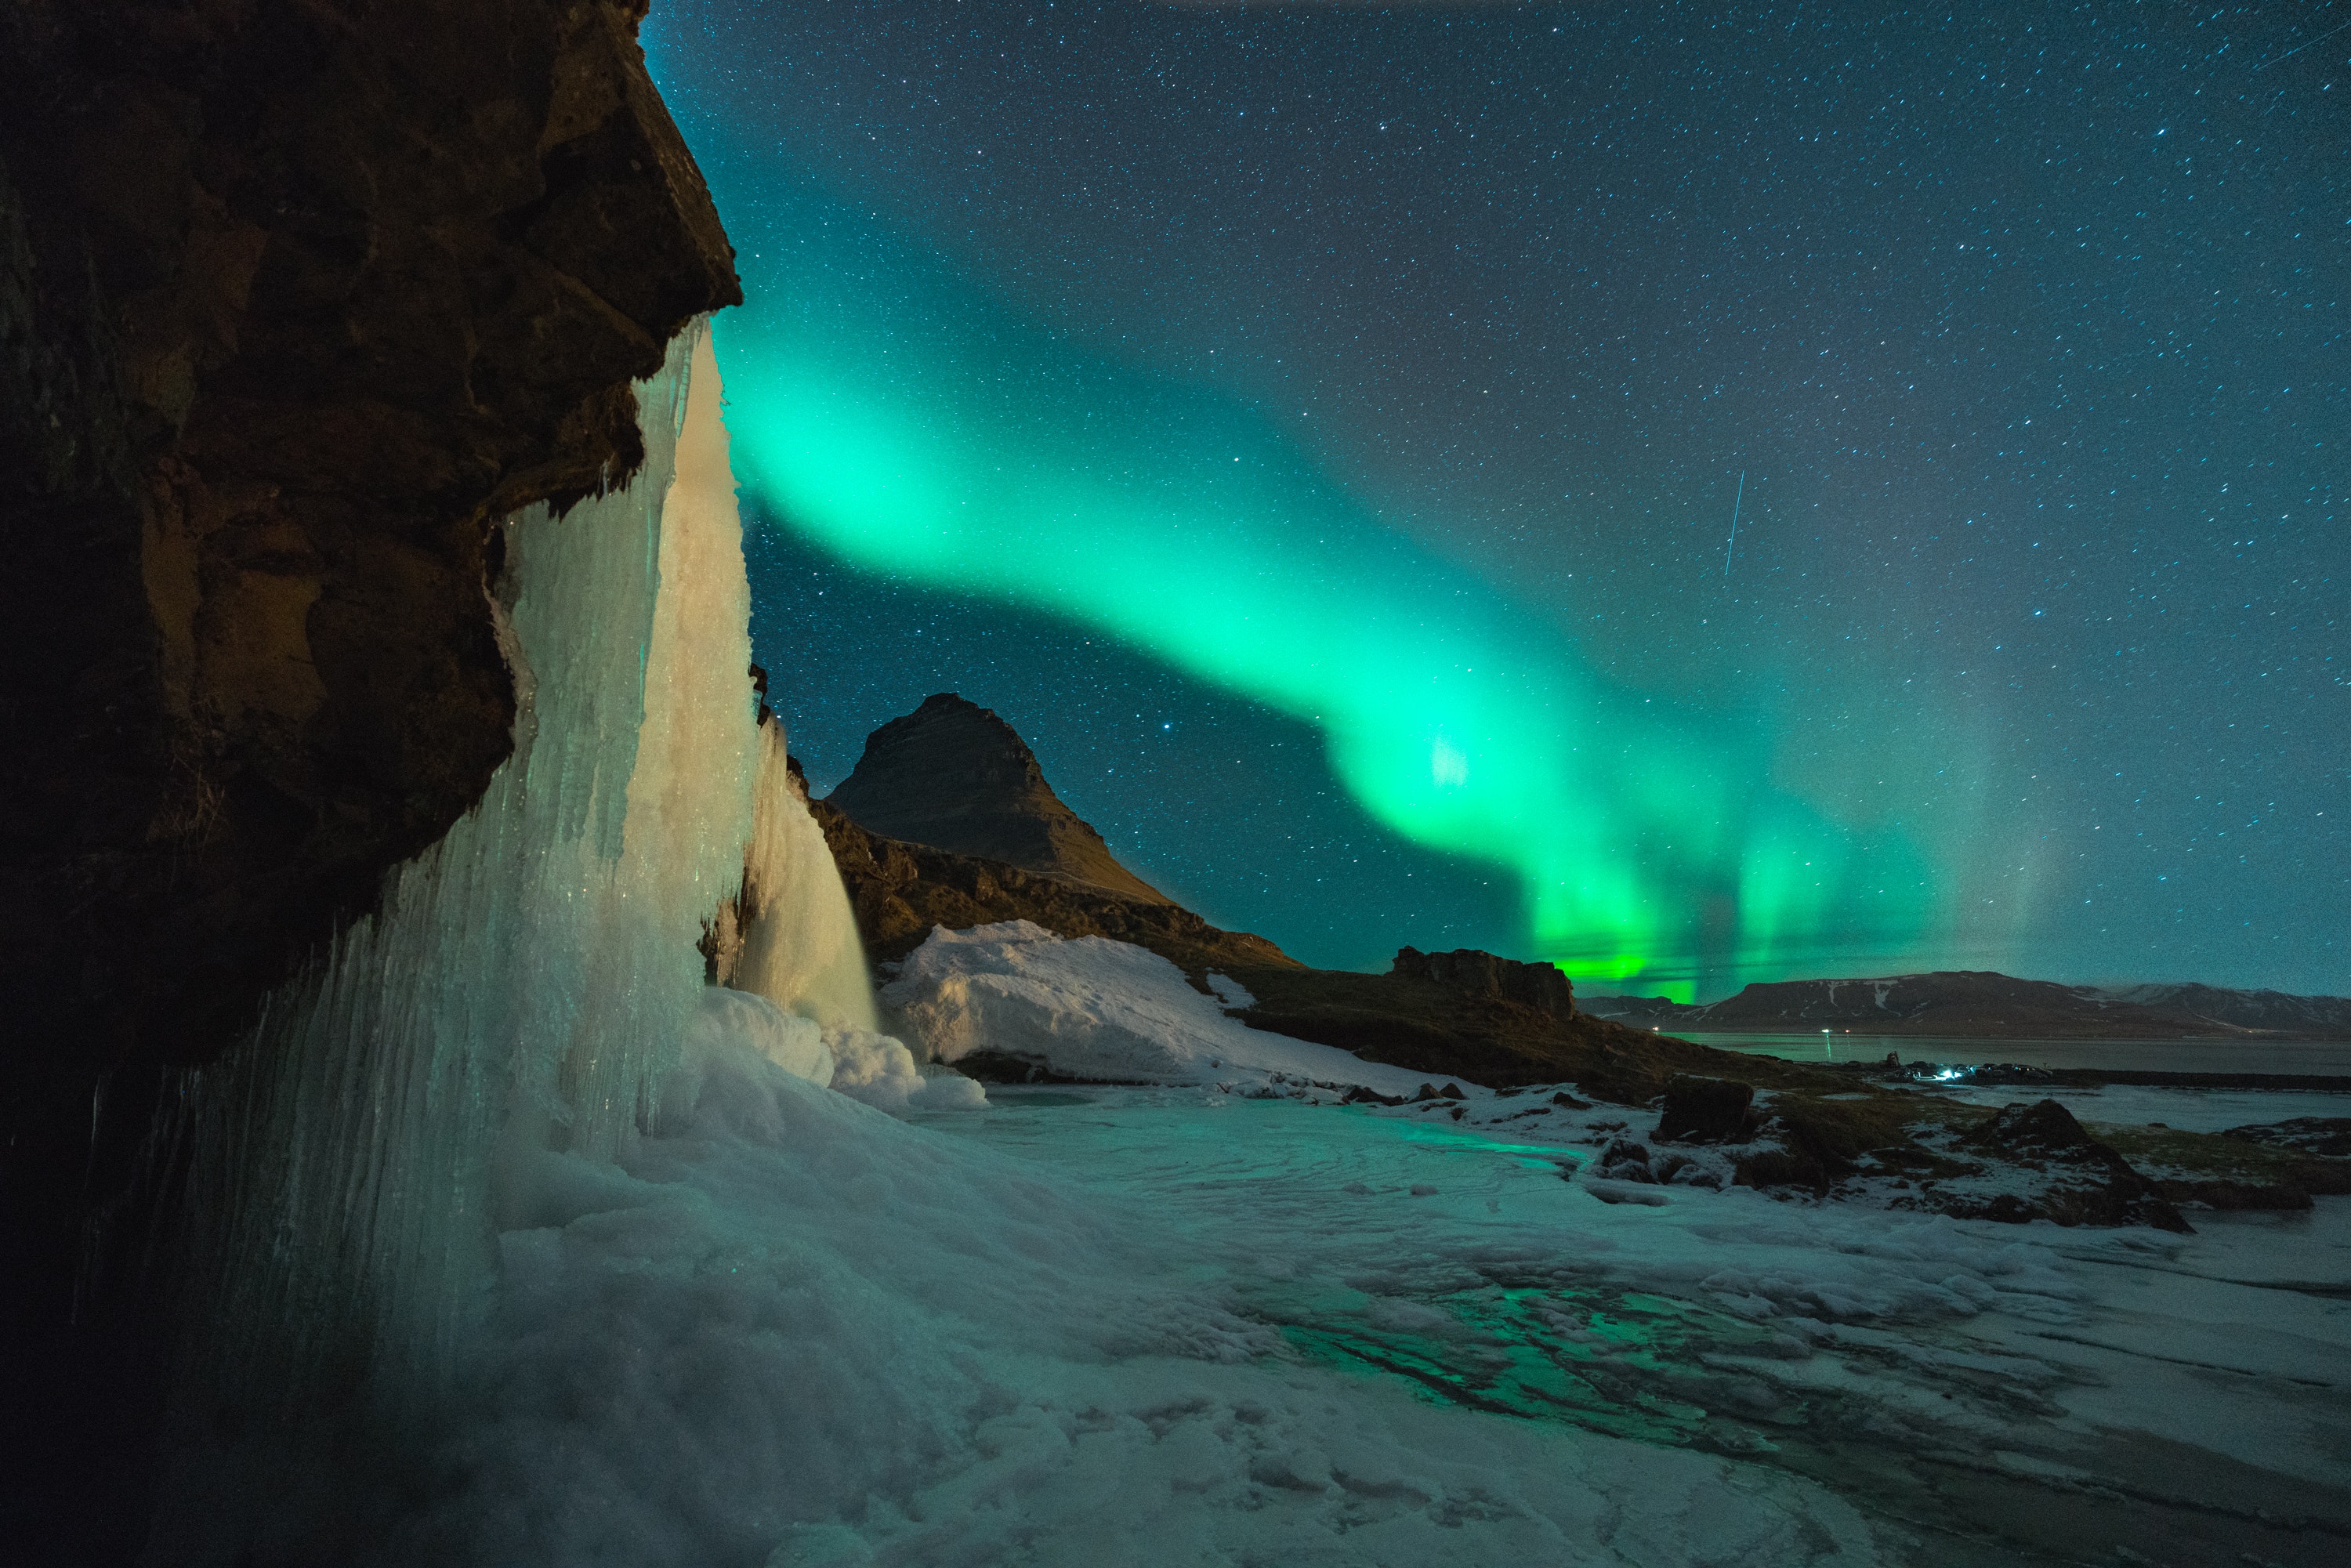
nature, aurora, geological phenomenon, sky, ice, arctic, glacier, glacial landform, freezing, iceberg, world